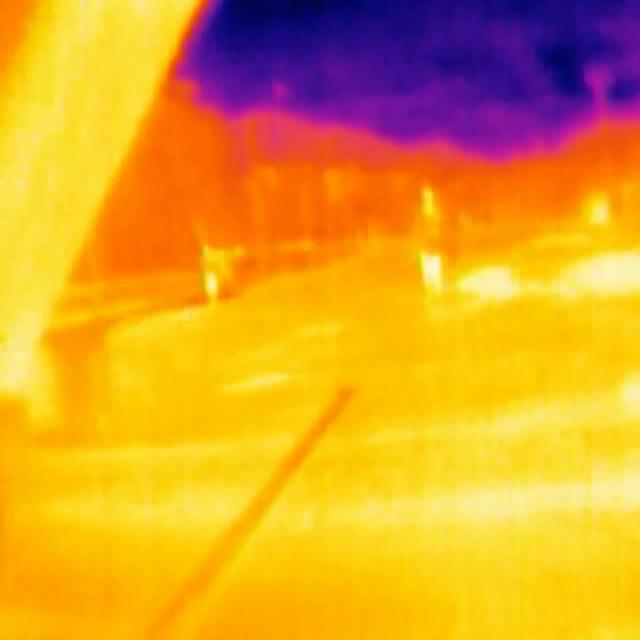
Detected objects:
label: person
label: person